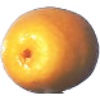
Label: Kumquats 1